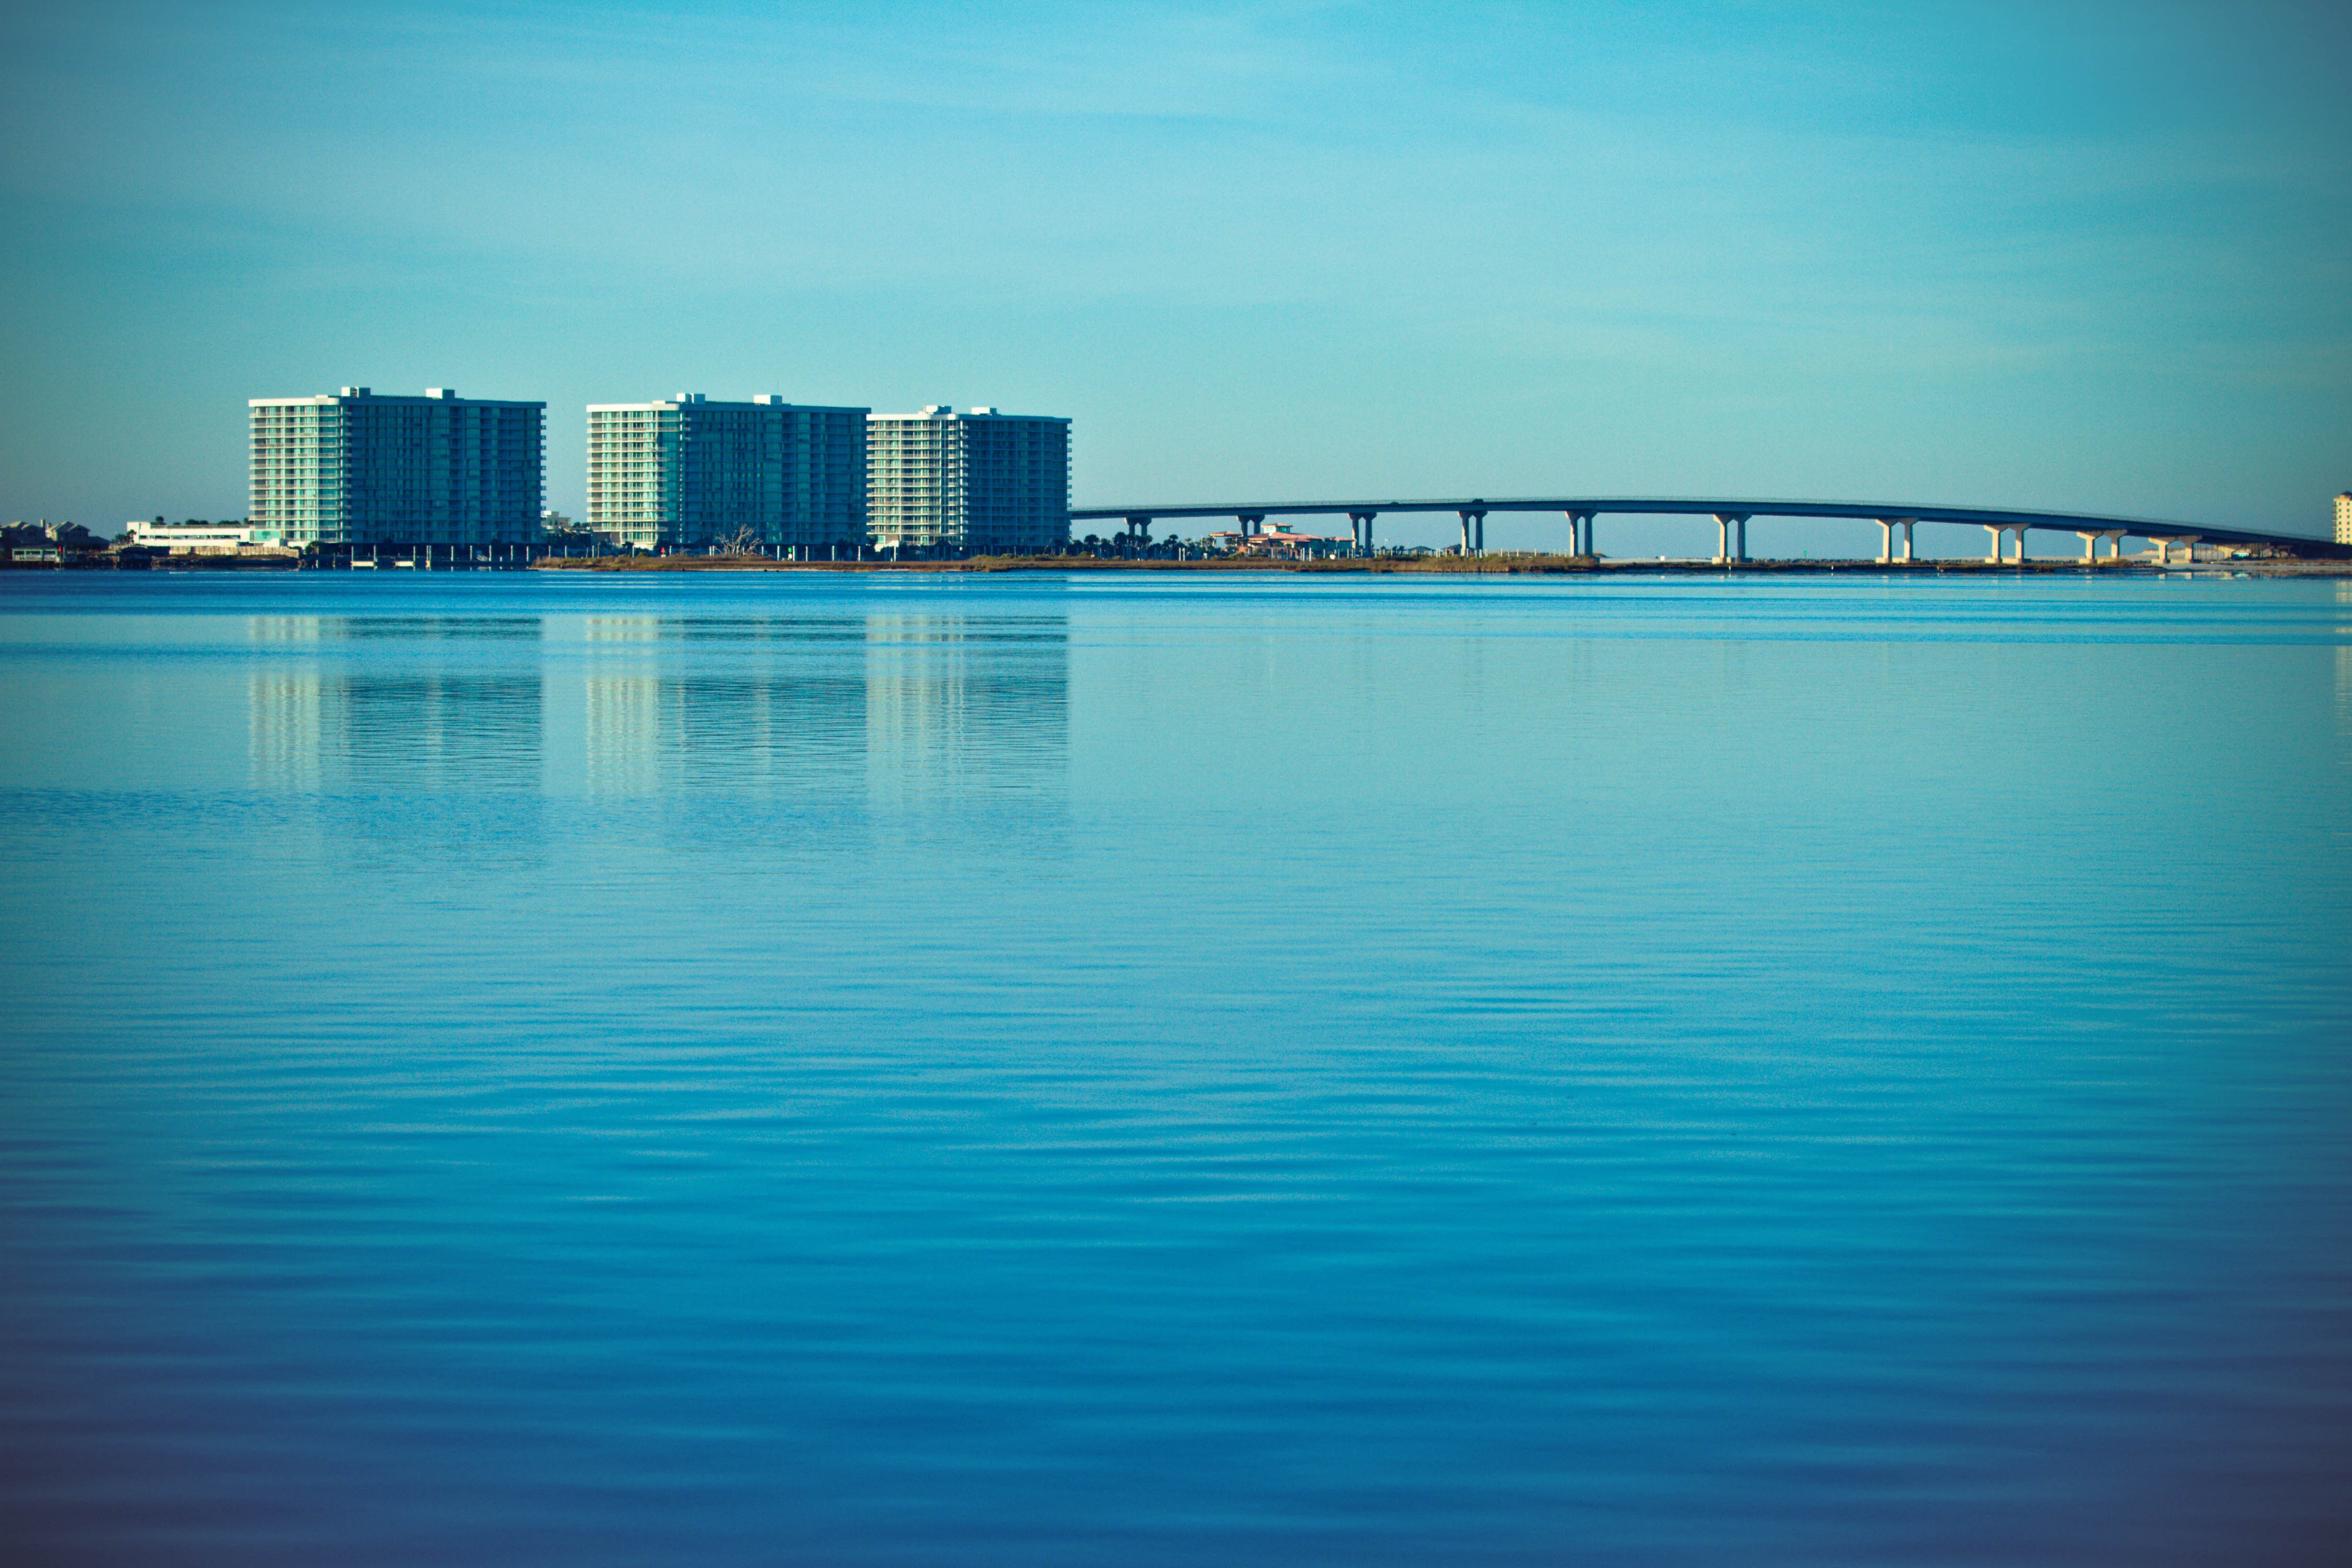
sea, coast, water, ocean, horizon, architecture, sky, bridge, skyline, sunlight, wave, dawn, skyscraper, cityscape, dusk, evening, reflection, tranquil, usa, america, calm, bay, blue, quiet, alabama, atmosphere of earth